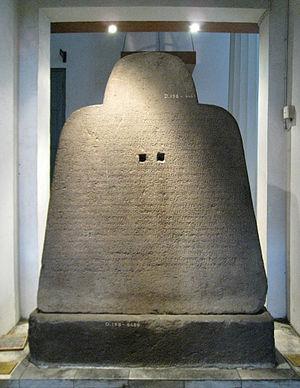
Le kabupaten de Dharmasraya, en indonésien Kabupaten Dharmasraya, est un kabupaten créé en 2004 par détachement de celui de Sawahlunto Sijunjung dans la province de Sumatra occidental en Indonésie. Son chef-lieu est Pulau Punjung.
"Suvarnabhumi « Terre de l'Or » est un pays mentionné dans plusieurs textes anciens comme les Jataka, la chronique ceylanaise du Mahavamsa, qui mentionne l'envoi de missionnaires bouddhistes dans ce pays par l’empereur Ashoka, ou le Milindapañha. Certains auteurs l'identifient avec la ""Chersonèse d'Or"" du géographe grec Ptolémée, cette « Inde au-delà du Gange » ou Inde transgangétique.